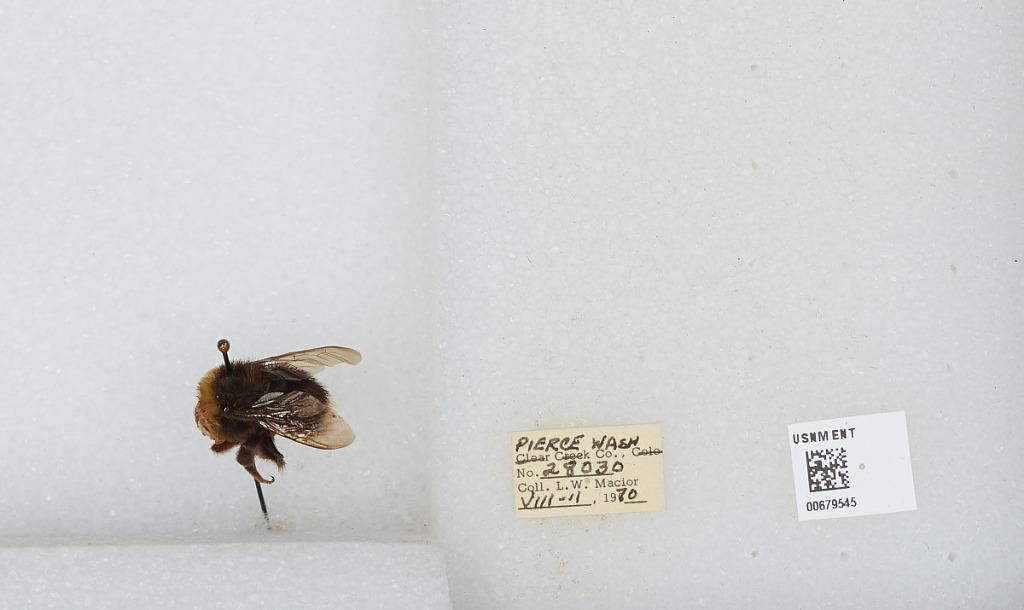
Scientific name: Bombus (Bombus) occidentalis Greene
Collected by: L. Macior
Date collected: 1970-8-11
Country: United States
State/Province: Washington
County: Pierce
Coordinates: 47.05, -122.12